History of archaeology

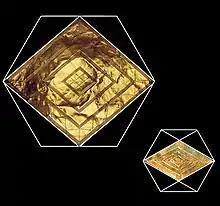
Artefacts discovered at the 1808 Bush Barrow excavation by Sir Richard Colt Hoare and William Cunnington.

Excavations were carried out in the ancient towns of Pompeii and Herculaneum, both of which had been covered by ashes during the eruption of Mount Vesuvius in the year 79. These excavations began in 1748 in Pompeii, while in Herculaneum they began in 1738 under the auspices of King Charles VII of Naples. In Herculaneum, the Theatre, the Basilica and the Villa of the Papyri were discovered in 1768. The discovery of entire towns, complete with utensils and even human shapes, as well the unearthing of ancient frescos, had much impact throughout Europe.